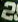
Number: 2